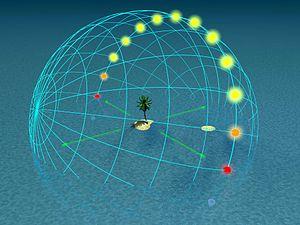
Un équinoxe est un instant de l'année où le Soleil traverse le plan équatorial terrestre, changeant ainsi d'hémisphère céleste. Cette définition astronomique précise la conception pré-scientifique selon laquelle l'équinoxe est le moment où la durée du jour est égale à celle de la nuit.